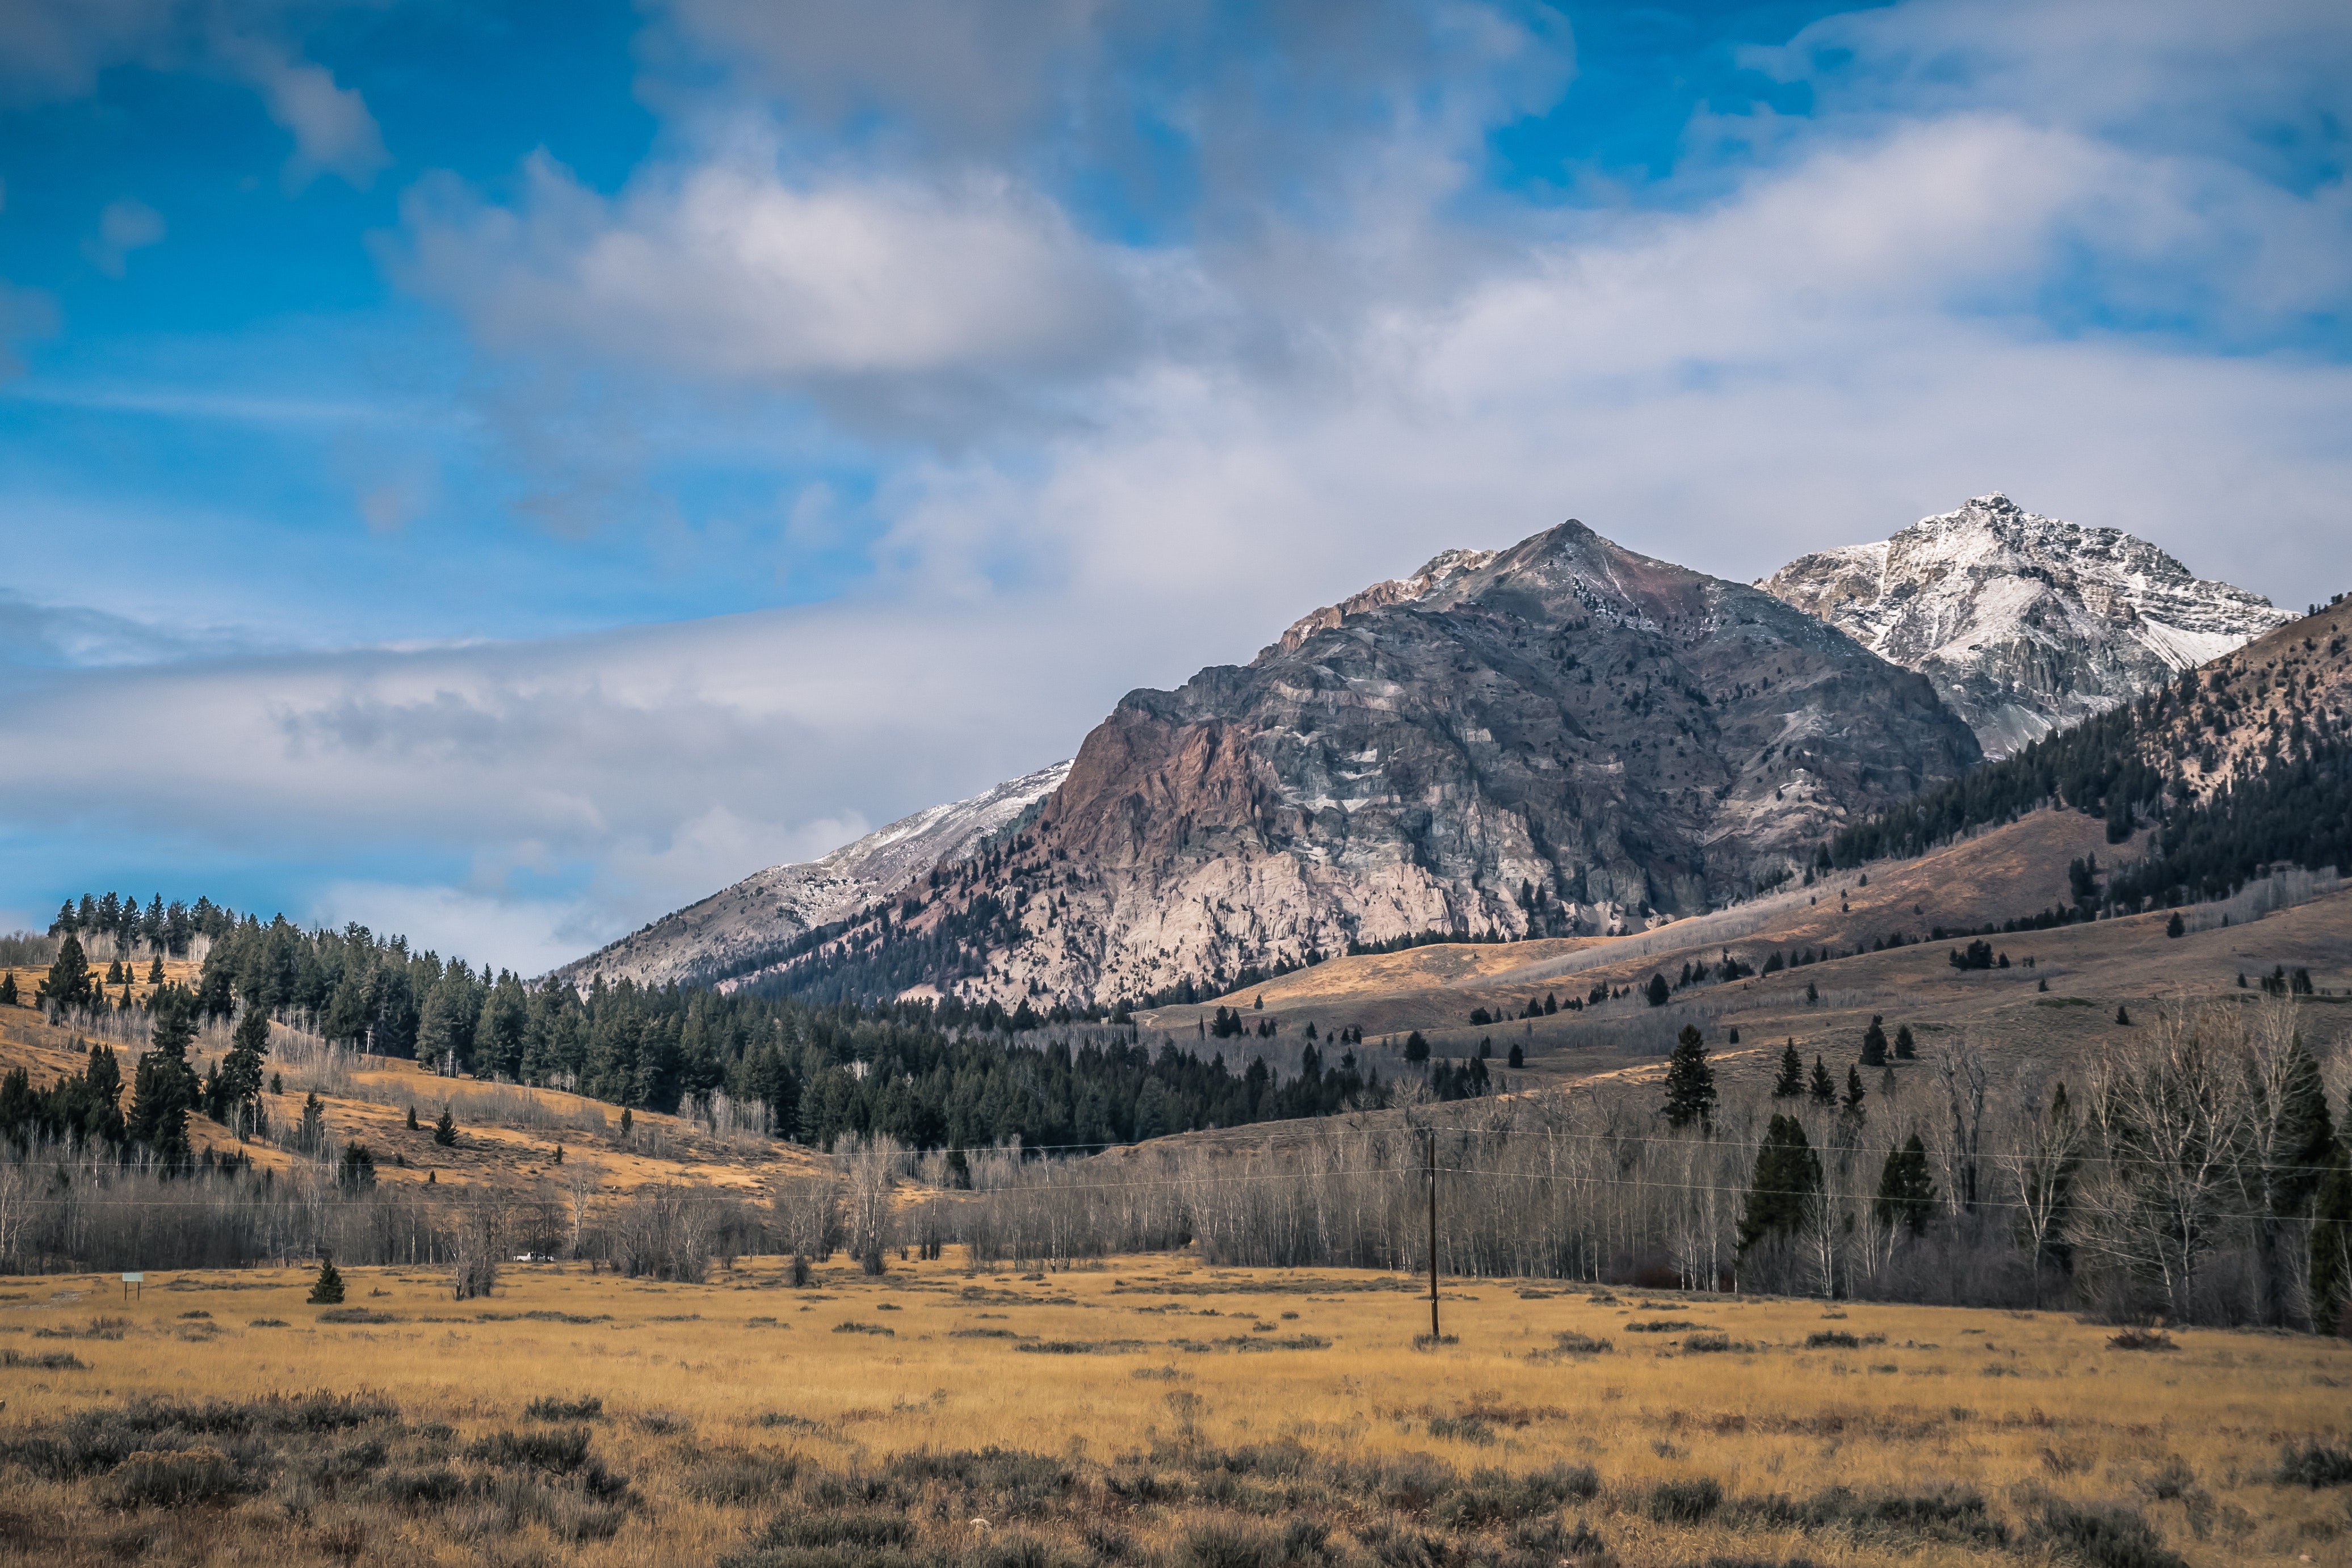
mountainous landforms, mountain, sky, nature, cloud, wilderness, mountain range, natural landscape, highland, hill, natural environment, tree, ridge, ecoregion, national park, landscape, grassland, geology, fell, road, plain, snow, alps, rural area, plateau, massif, winter, valley, rock, tundra, ranch, meteorological phenomenon, steppe, plant, summit, terrain, meadow, cumulus, badlands, vacation, mount scenery, formation, prairie, pine family, mountain pass, tourism, forest